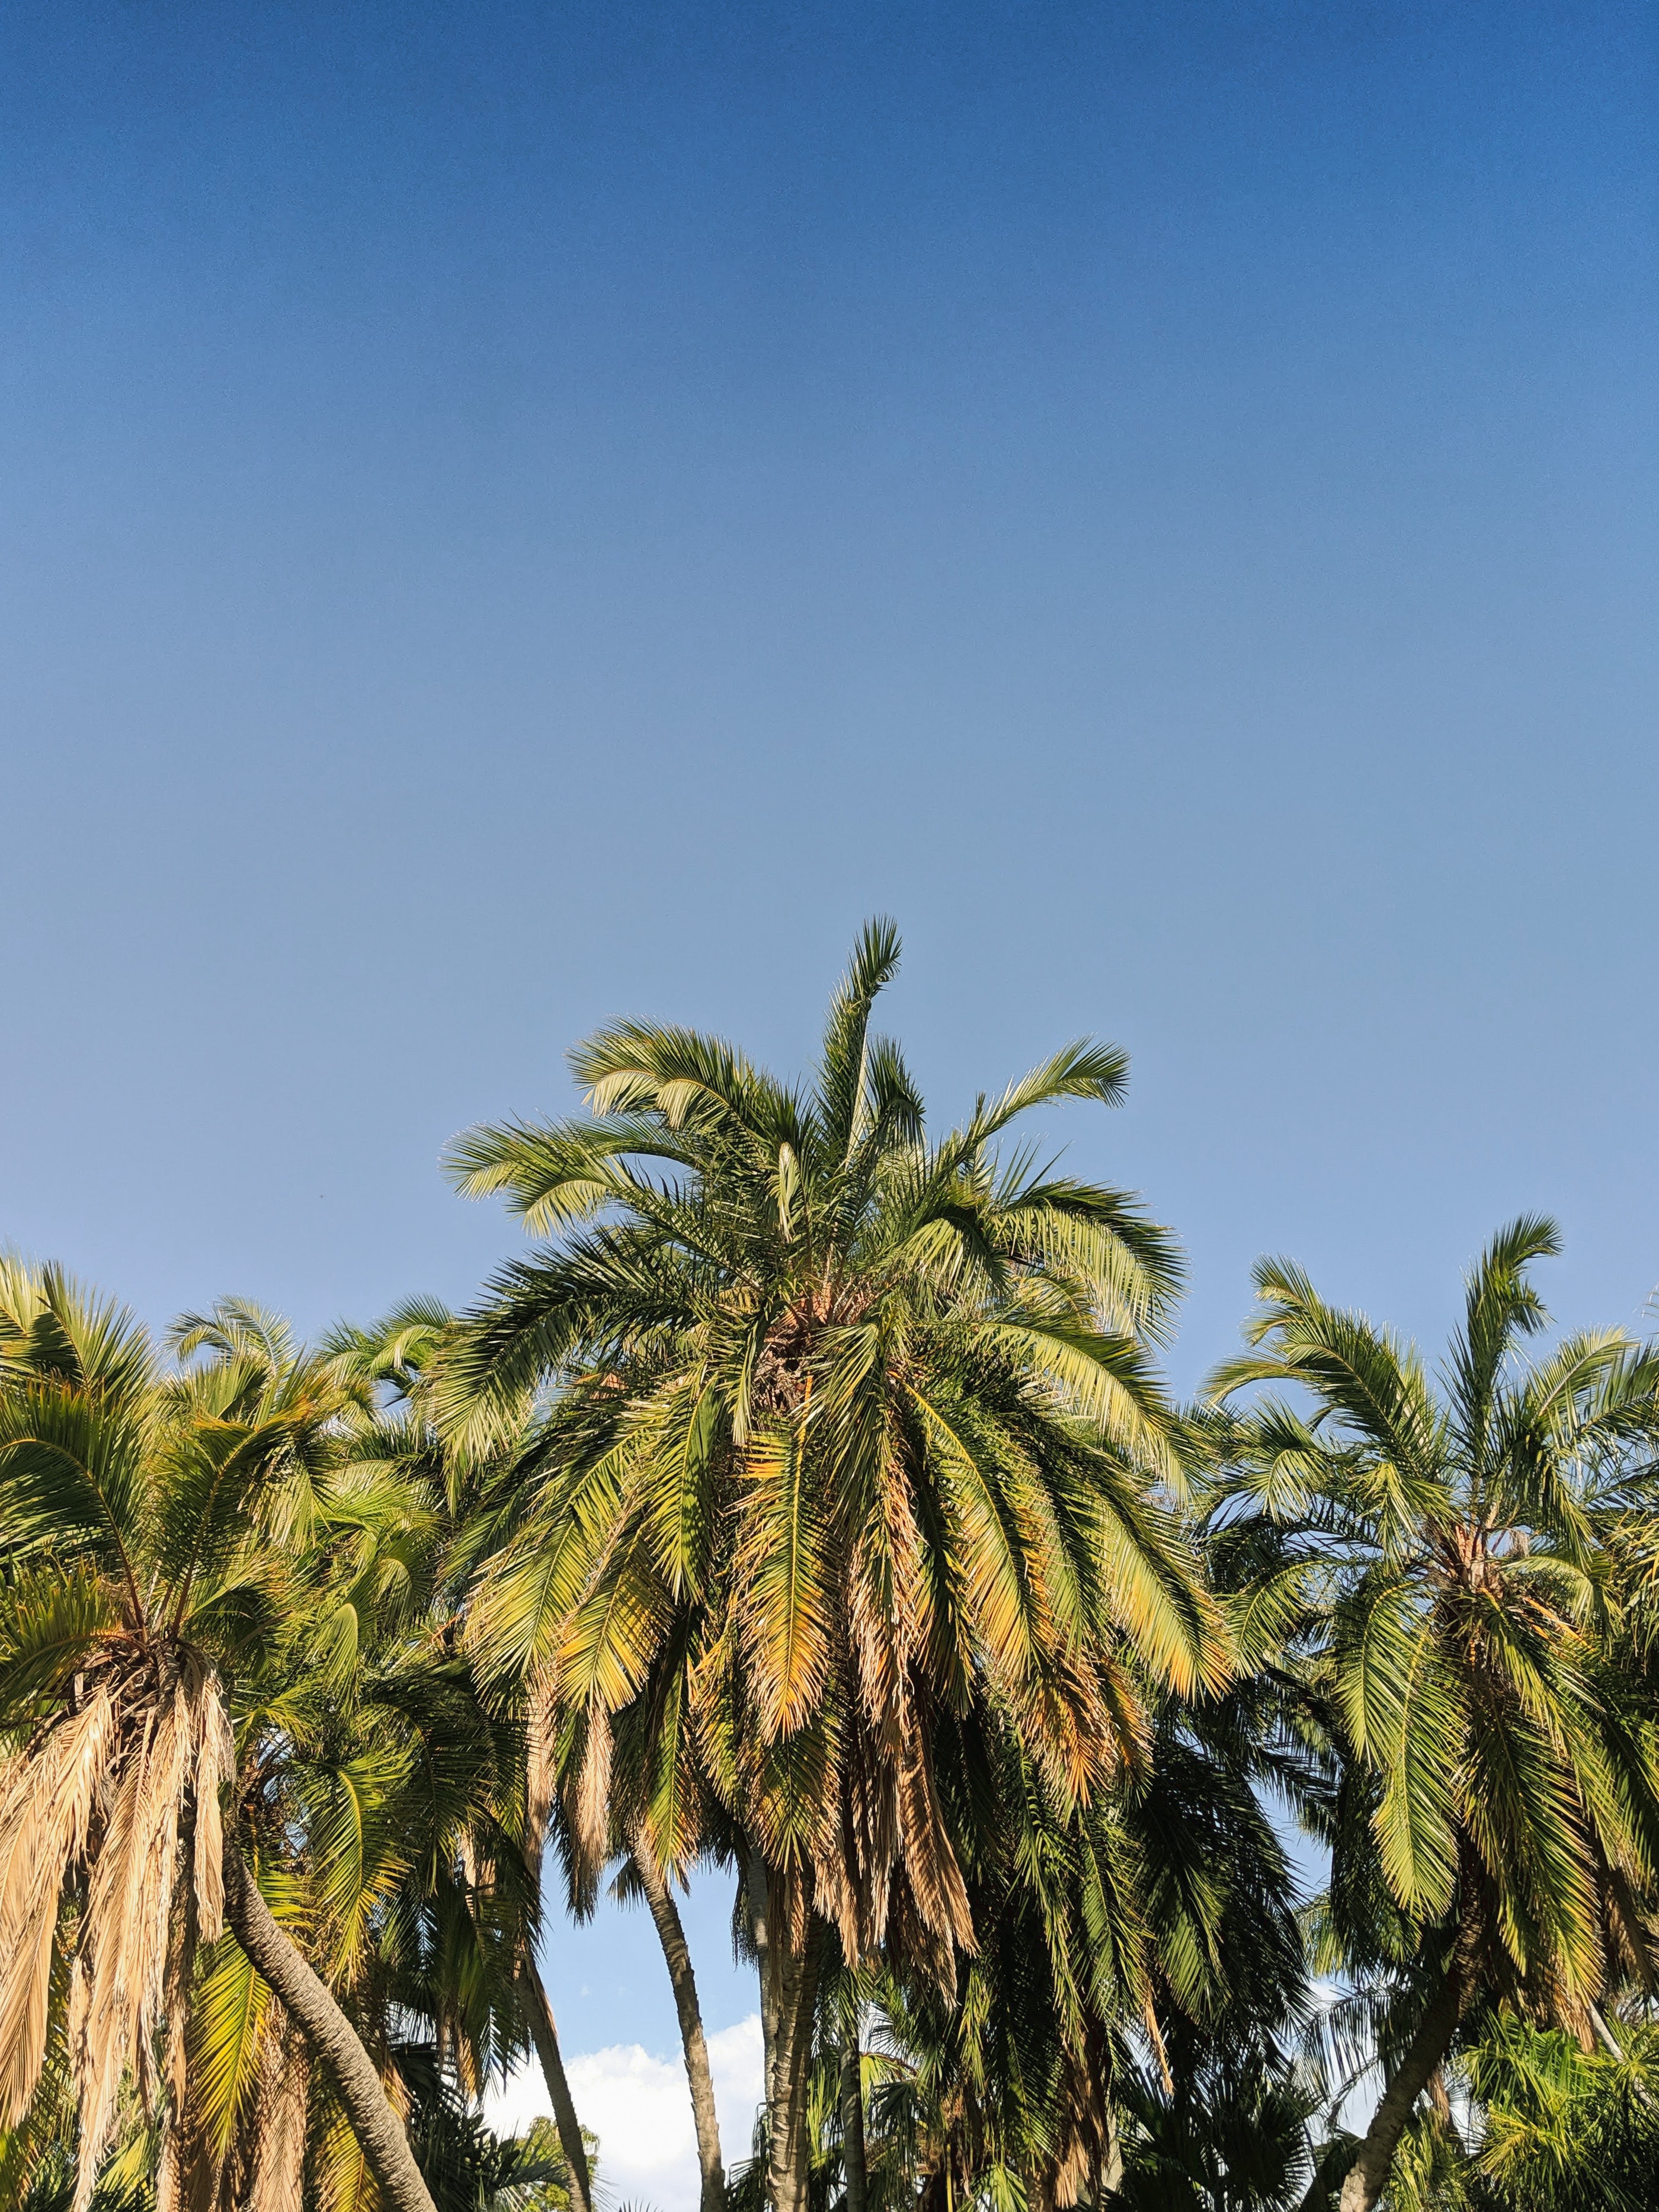
tree, sky, vegetation, palm tree, daytime, arecales, plant, date palm, woody plant, elaeis, terrestrial plant, botany, attalea speciosa, tropics, Desert Palm, cloud, landscape, fruit, food, borassus flabellifer, vacation, coconut, mountain